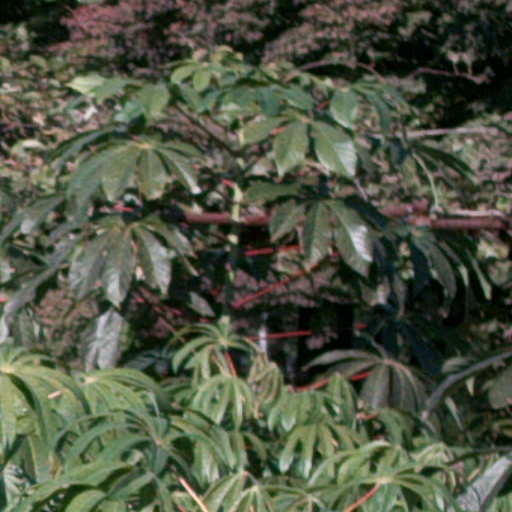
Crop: cassava